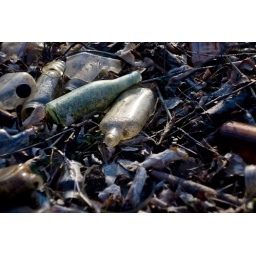
A huge pile of glass bottles in St. James Cemetery. Using a Helios 44-2 with an M42 lens adapter.